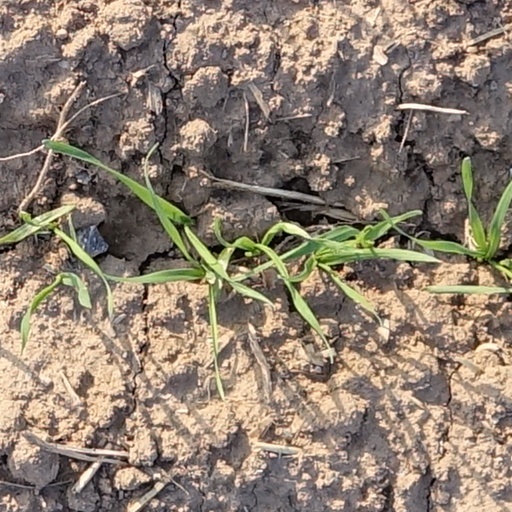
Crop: wheat